Carboximidate

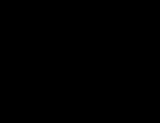
The carboximidate group

Carboximidates (or more general imidates) are organic compounds, which can be thought of as esters formed between an imidic acid and an alcohol, with the general formula .